Narrow-gauge railways in Germany

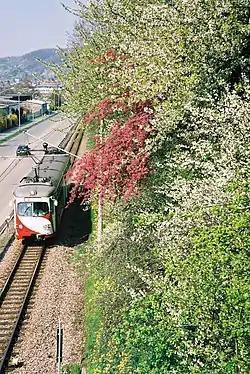
Oberrheinische Eisenbahn

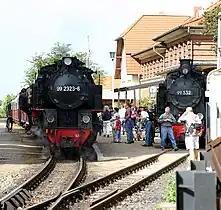
Bäderbahn Molli in Kühlungsborn

The single track Wangerooge Island Railway ("Wangerooger Inselbahn") located on the East Frisian island of Wangerooge off the northwestern coachen of Germany.